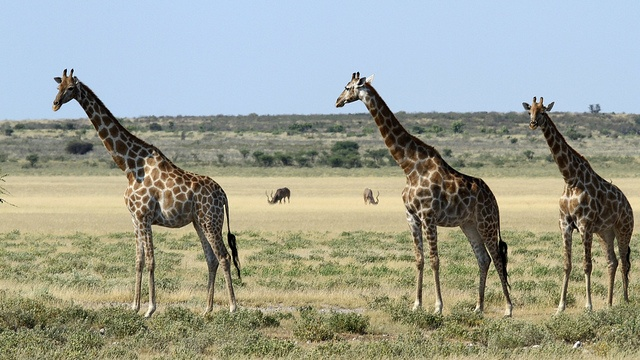
there are three giraffes standing in the wild together
Three giraffe are walking through the plains far from other animals.
Three giraffes walking on the African savannah.
Three giraffes standing together on a field with two rhinos in the background.
Three giraffes that are standing in a field.